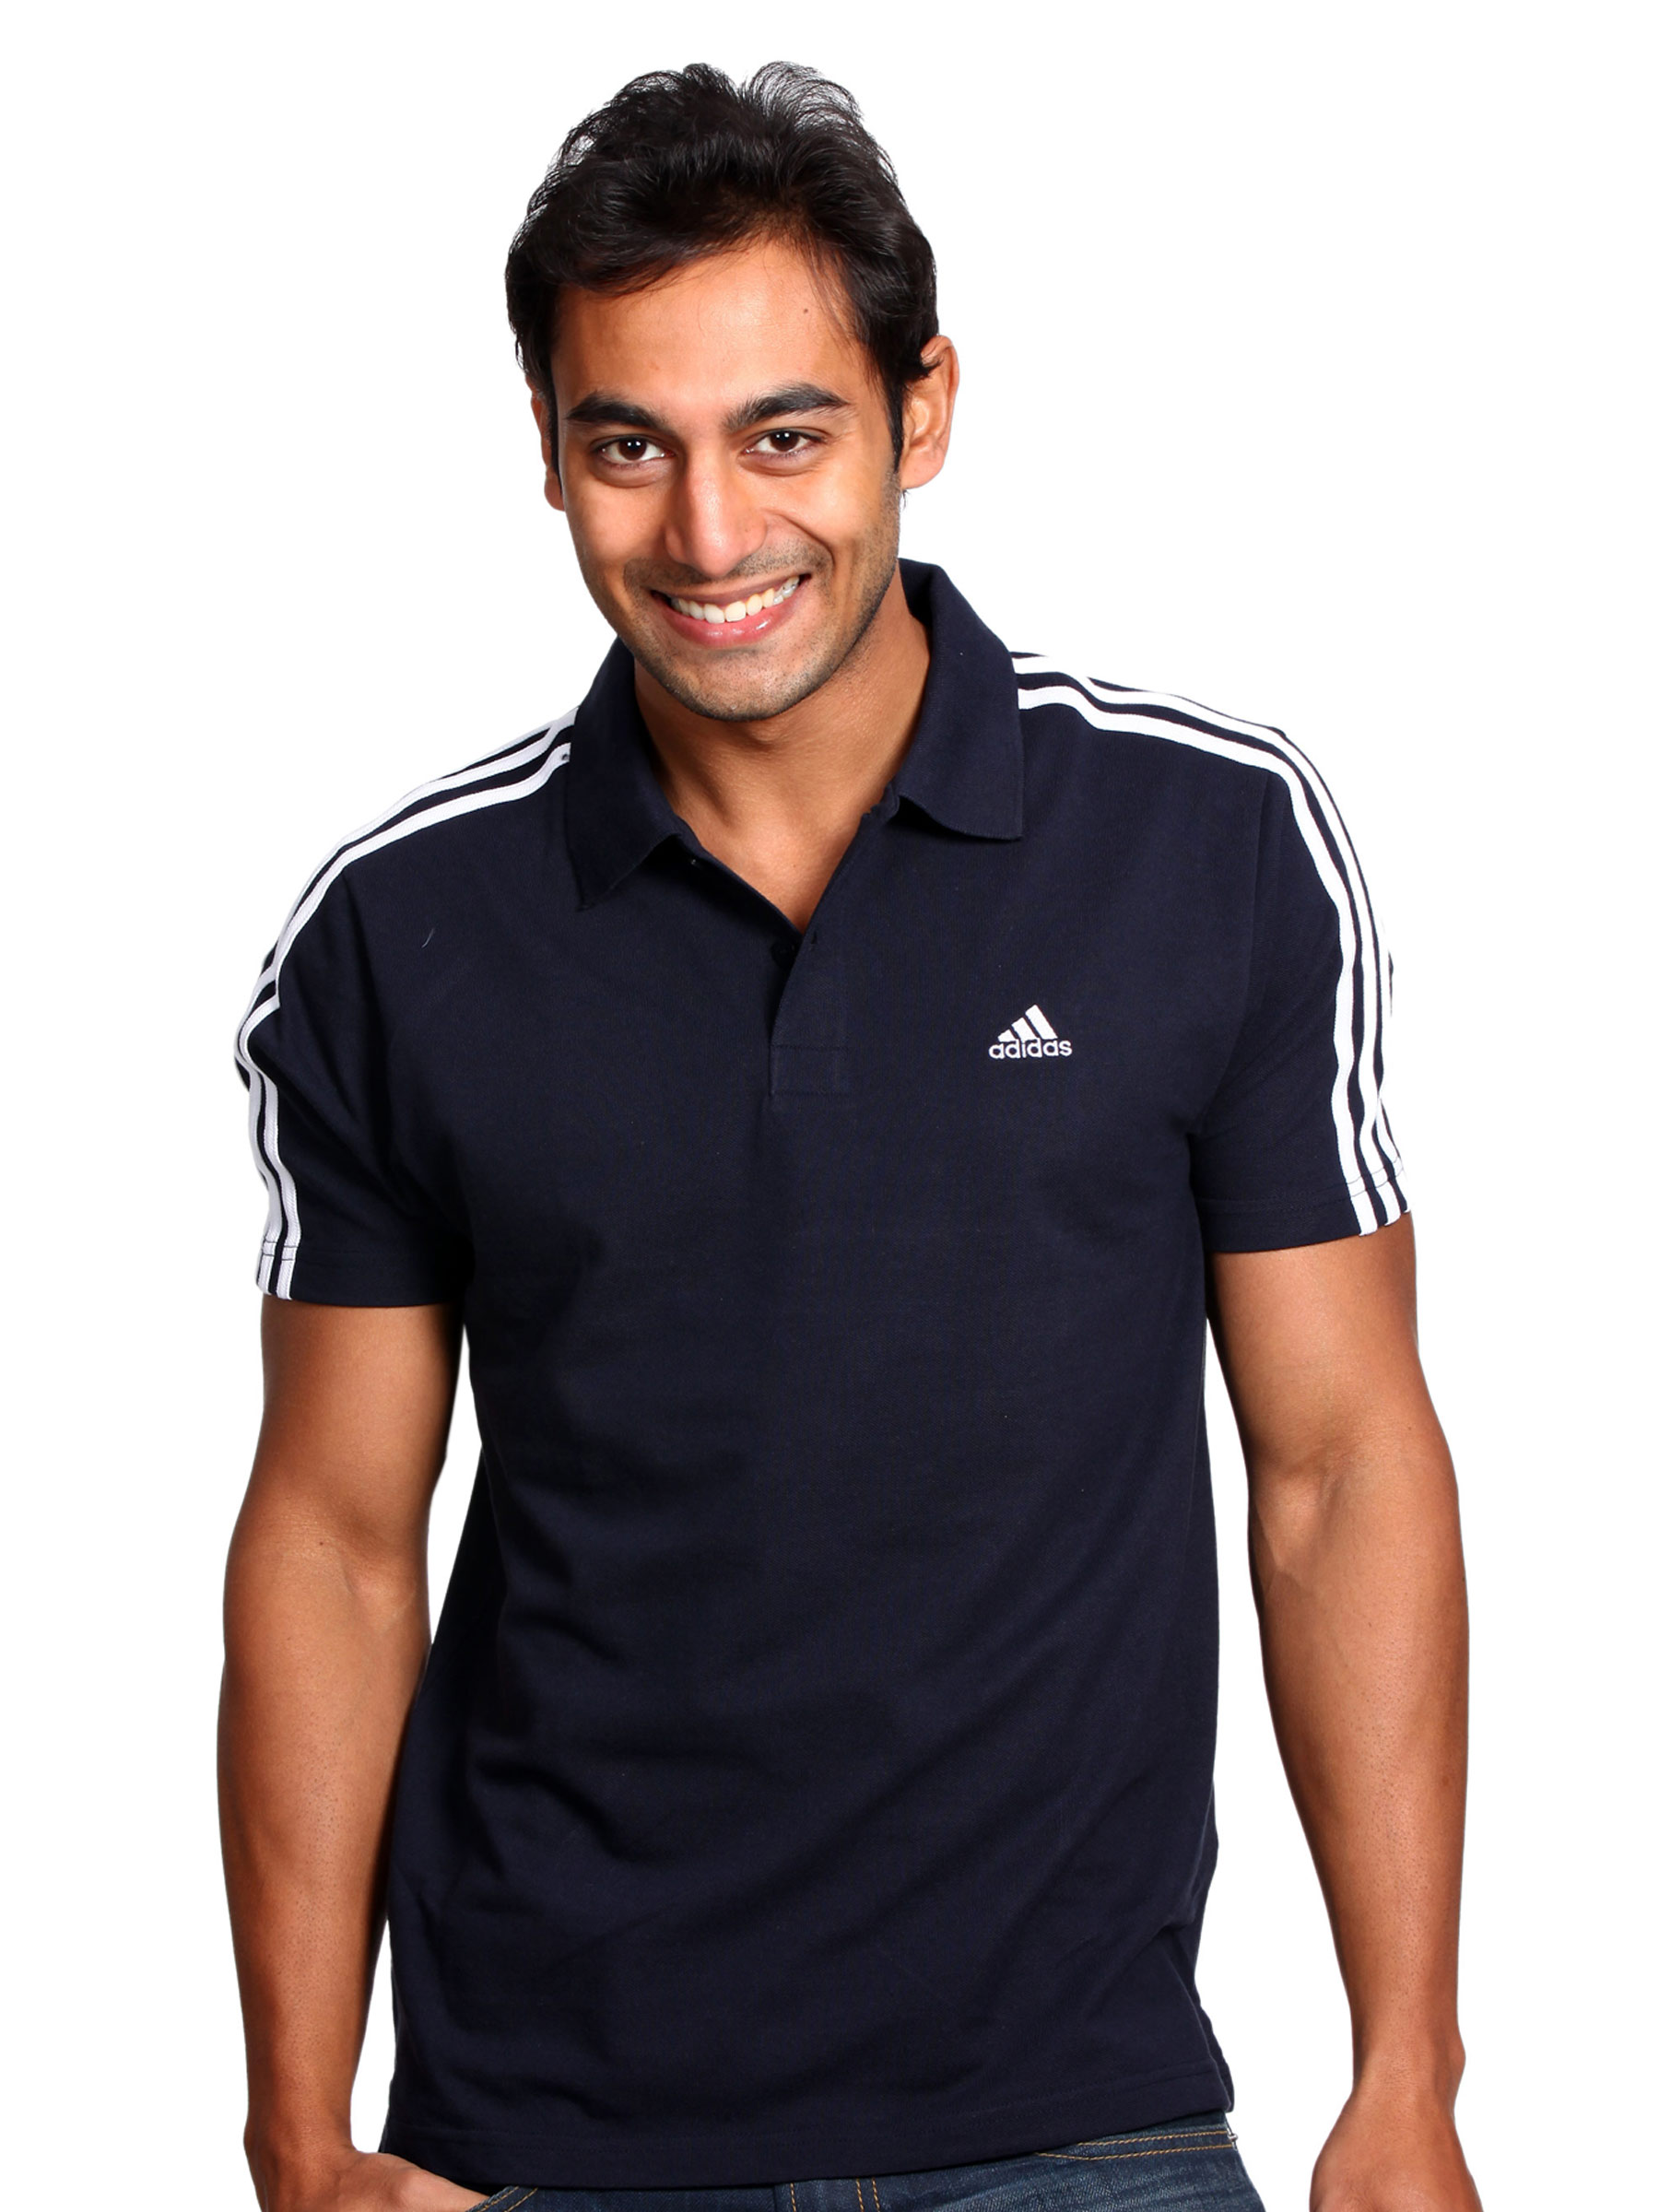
ADIDAS Mens 3 Striped Navy Blue Polo T-shirt
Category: Apparel / Topwear / Tshirts
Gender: Men
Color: Blue
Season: Fall 2010
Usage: Casual